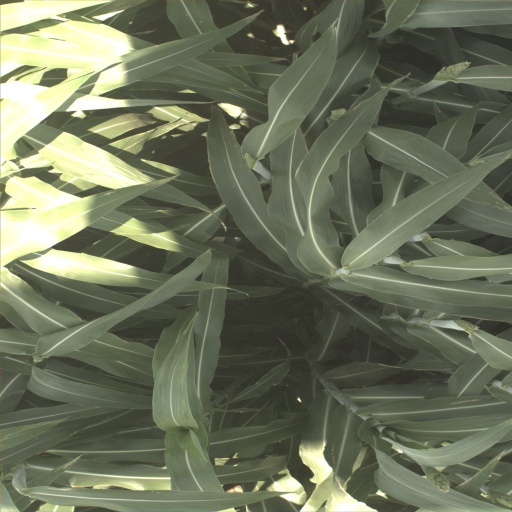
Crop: sorghum